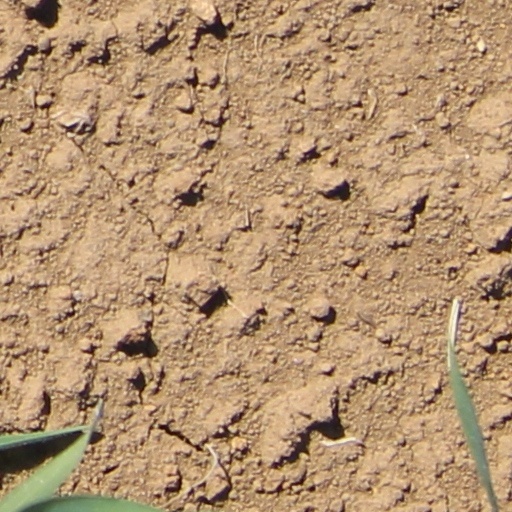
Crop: wheat